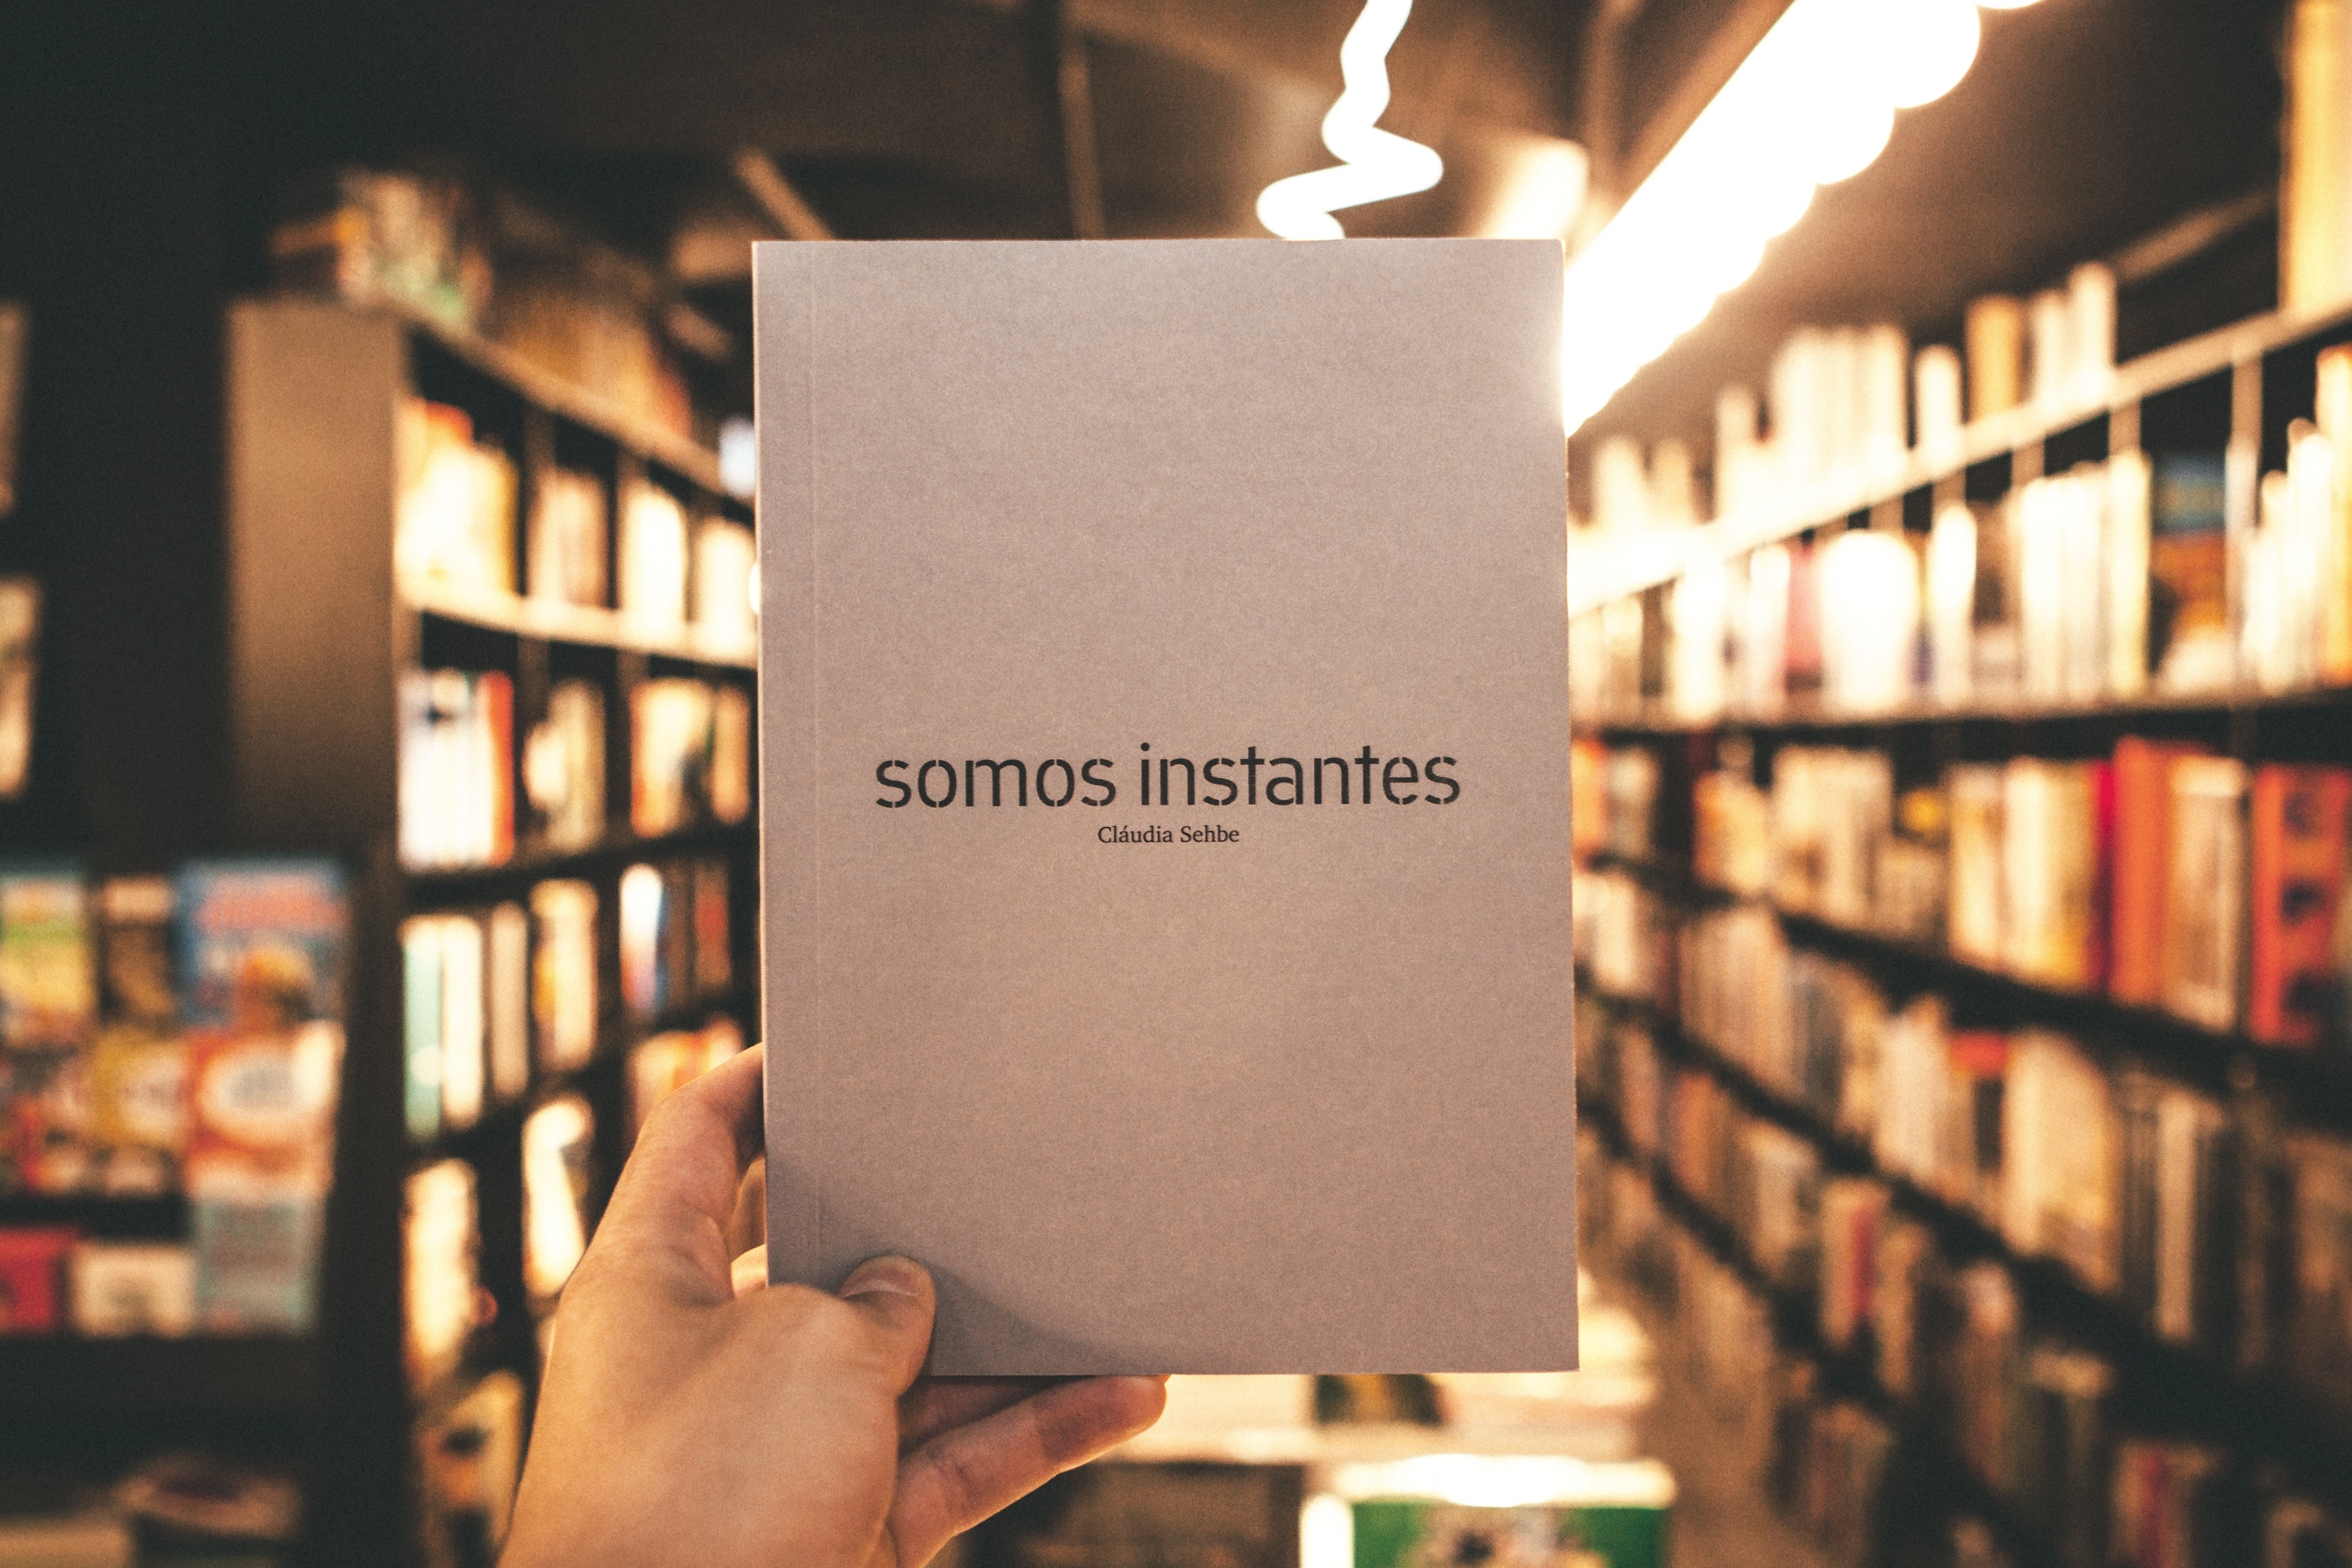
book, library, design